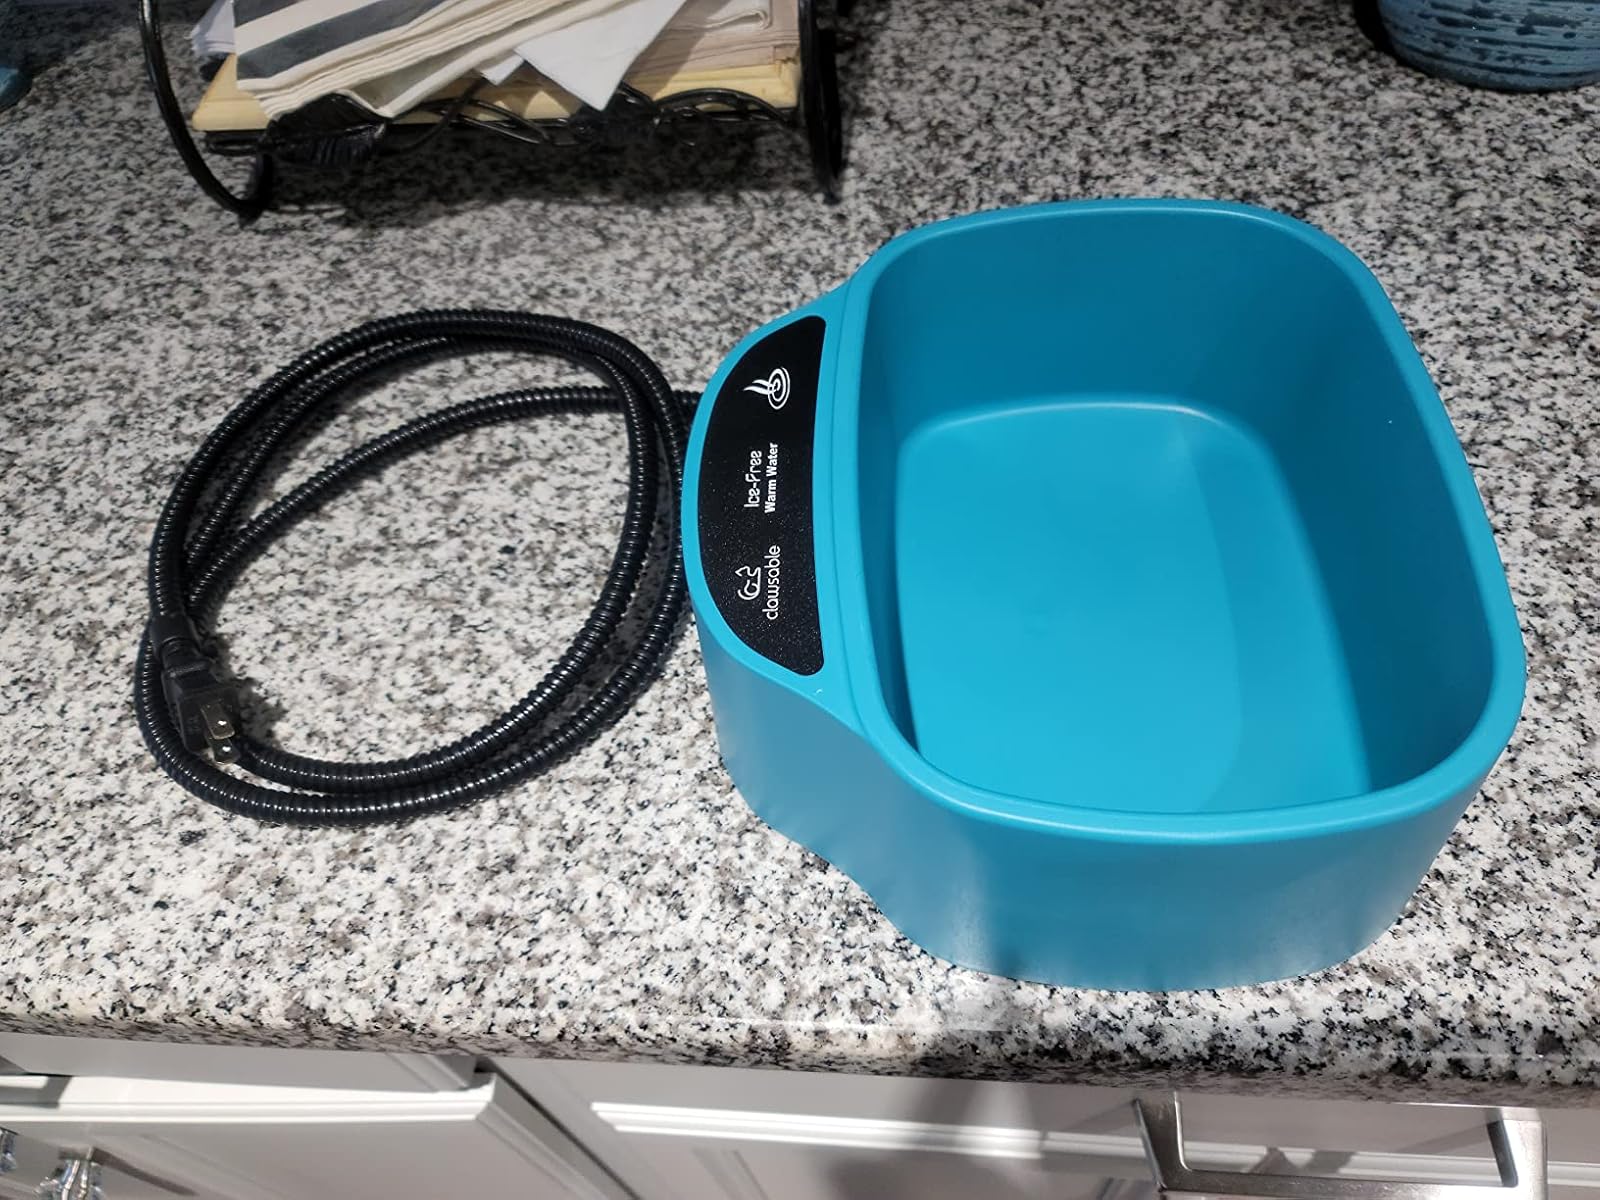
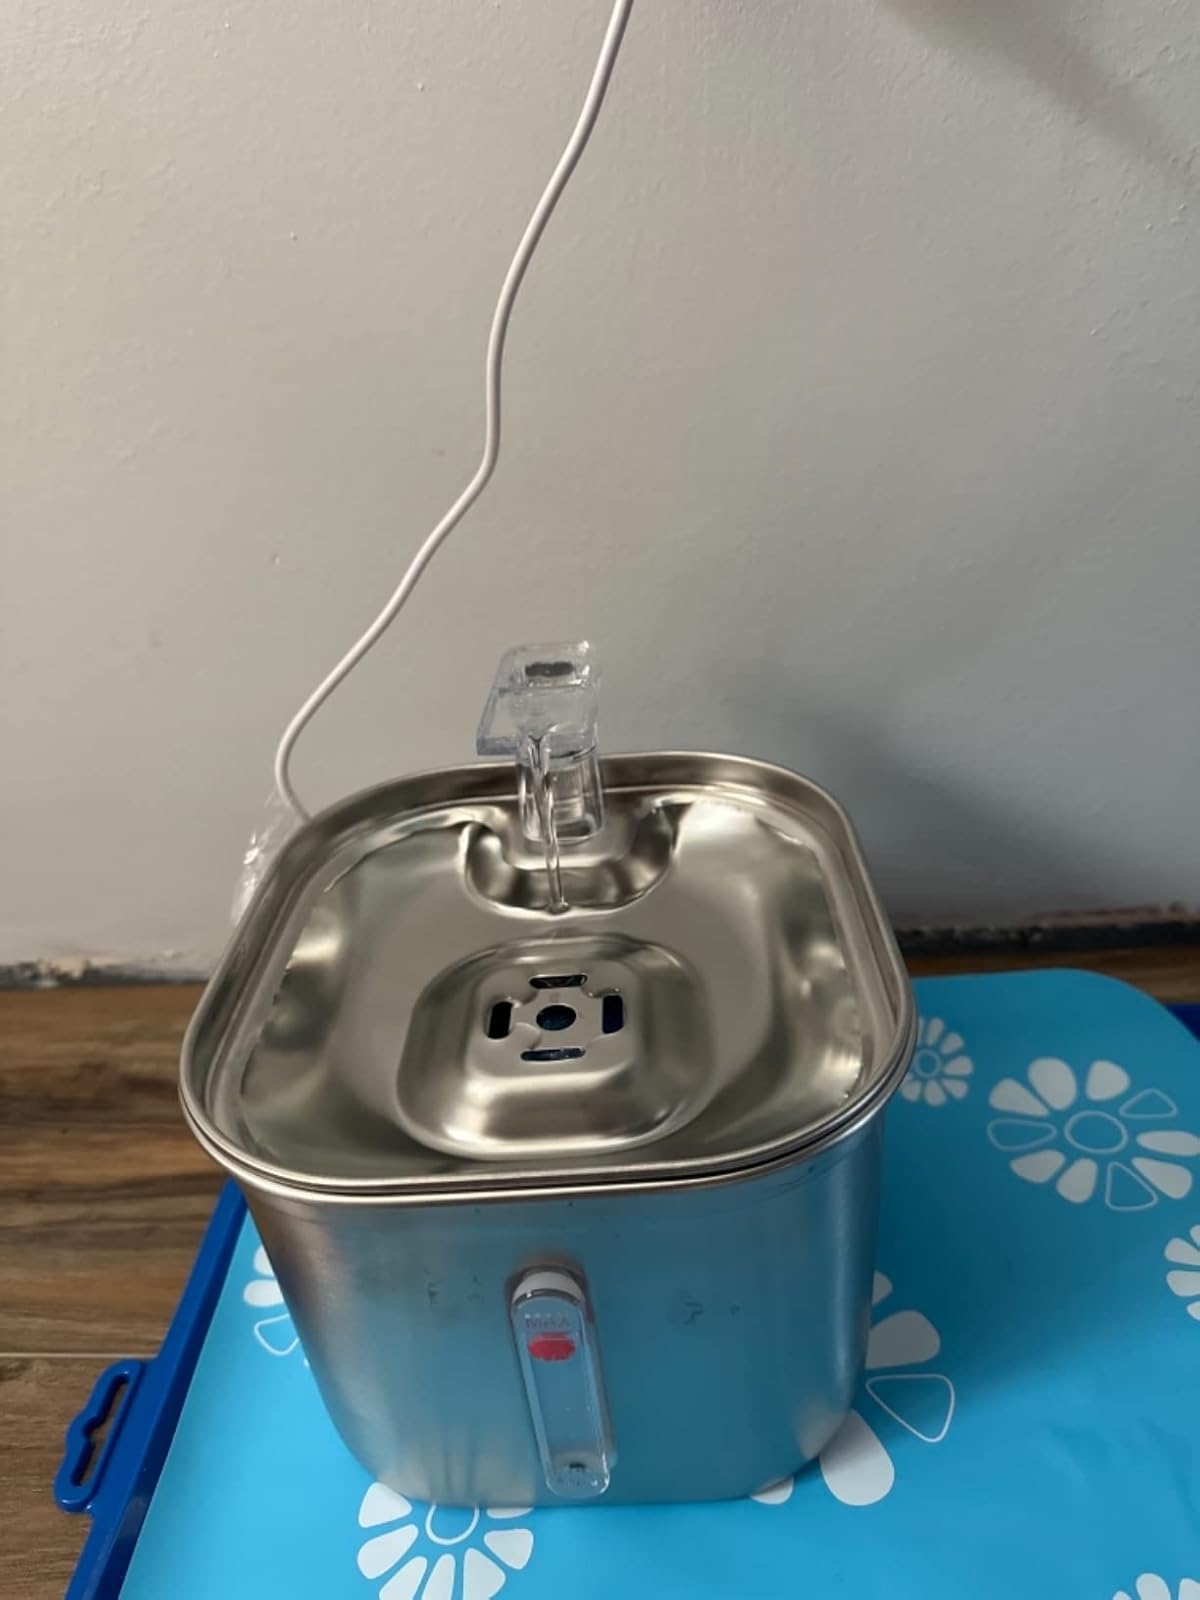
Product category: items_bowl
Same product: no